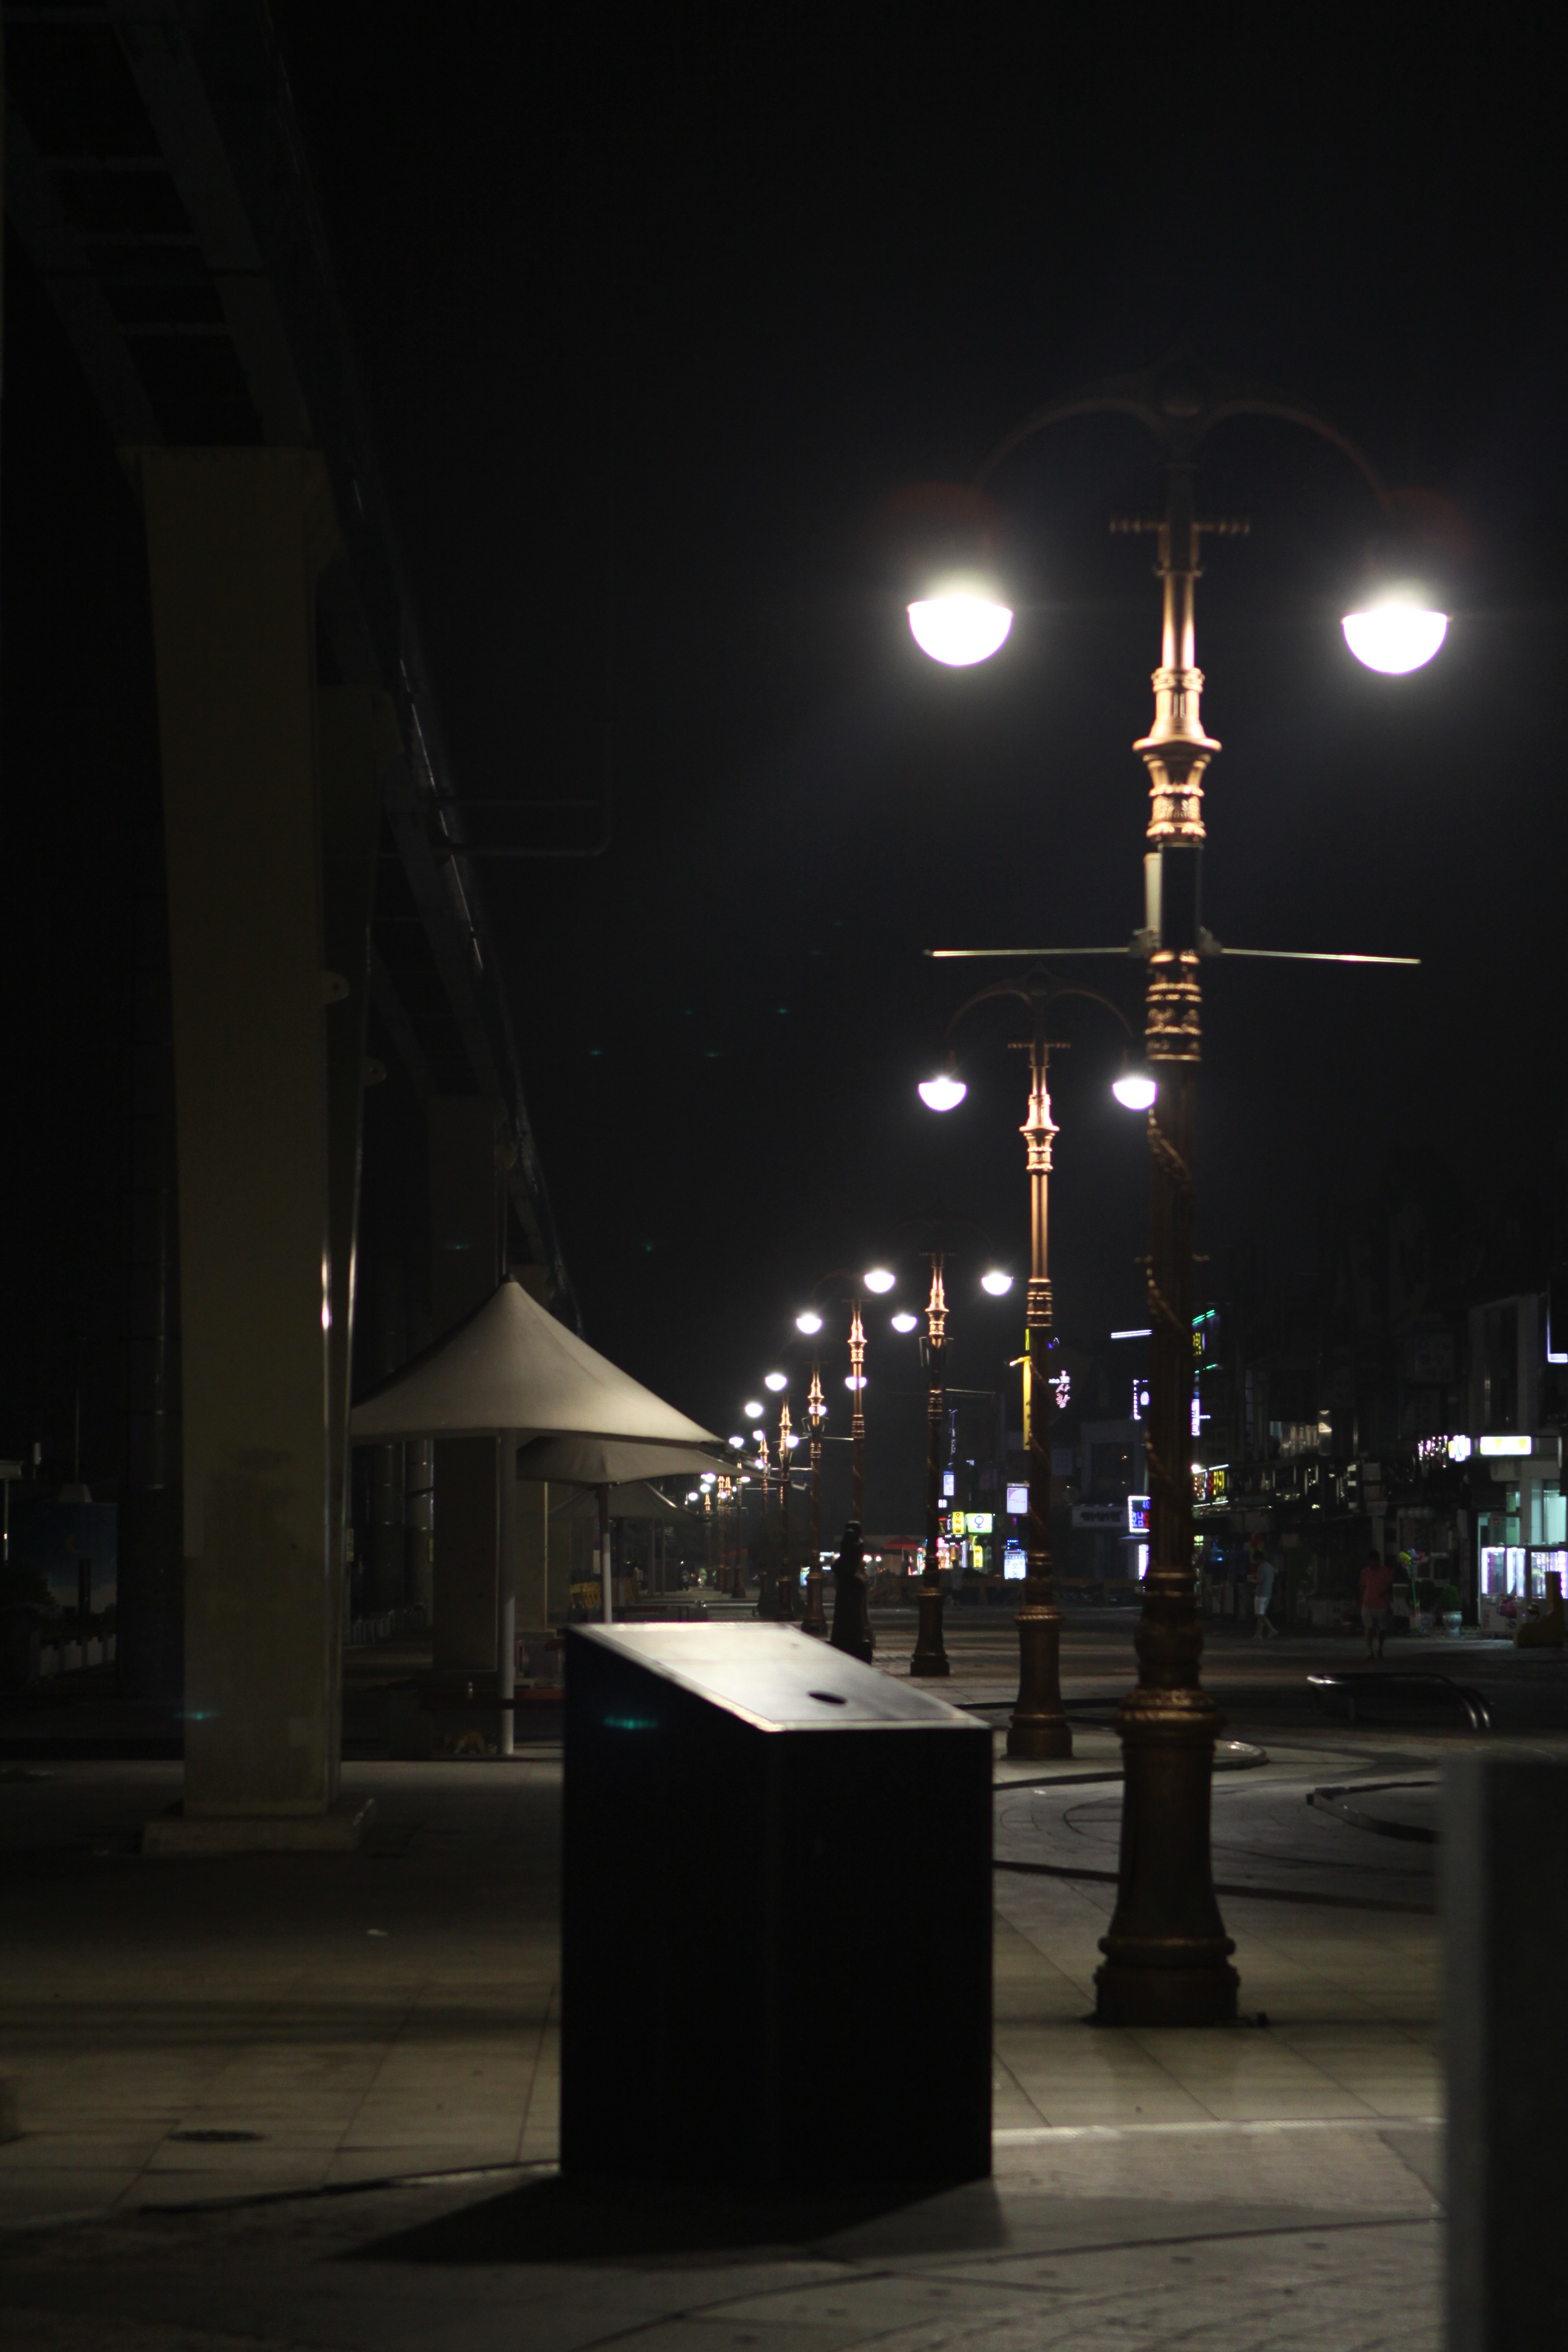
landscape, light, architecture, street, night, building, city, atmosphere, dark, evening, darkness, street light, lighting, light fixture, shape, night view, incheon, republic of korea, street lights, wolmido